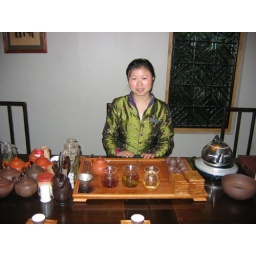
Tea ceremony at the Tea Museum by West Lake in Hangzhou, home of the prized golden dragon green tea